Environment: real
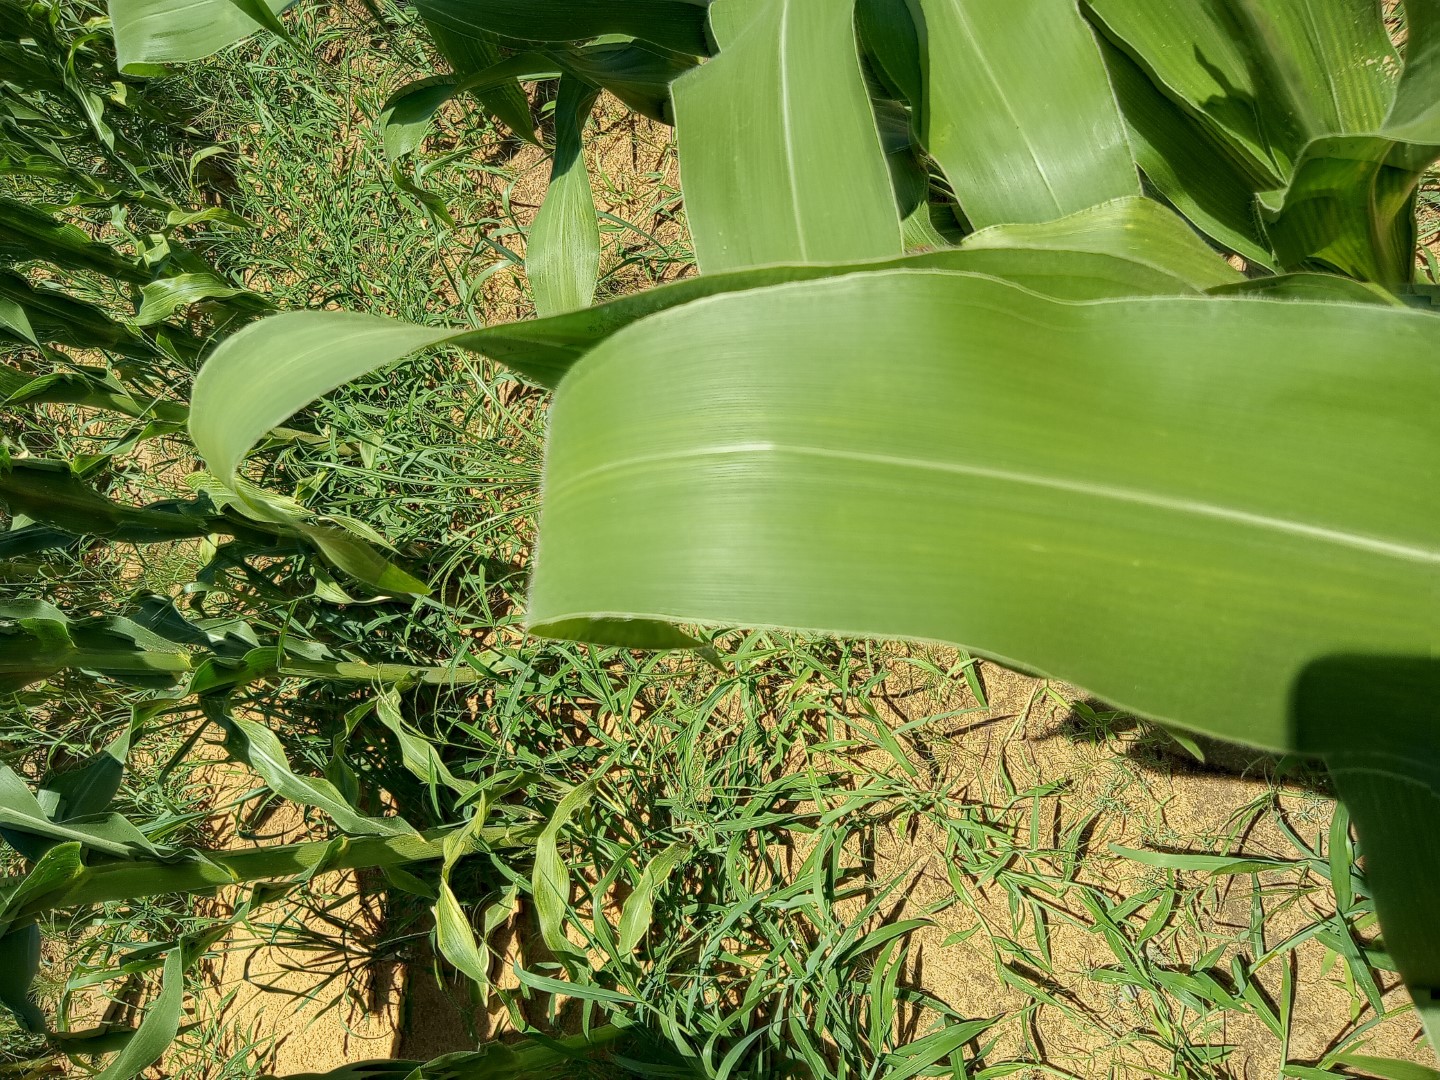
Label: healthy